Rise of the Planet of the Apes

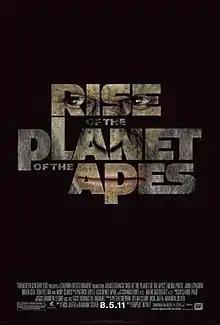
Theatrical release poster

Rise of the Planet of the Apes is a 2011 American science fiction action film directed by Rupert Wyatt from a screenplay by Rick Jaffa and Amanda Silver. It is a reboot of the "Planet of the Apes" film series and is the seventh installment overall and the first in the reboot series. The film stars James Franco, Freida Pinto, John Lithgow, Brian Cox, Tom Felton, and Andy Serkis. Set in 2016, the film follows Caesar (Serkis), a chimpanzee genetically enhanced and raised by chemist Will Rodman (Franco), going from living in captivity to eventually leading an ape uprising against humanity.